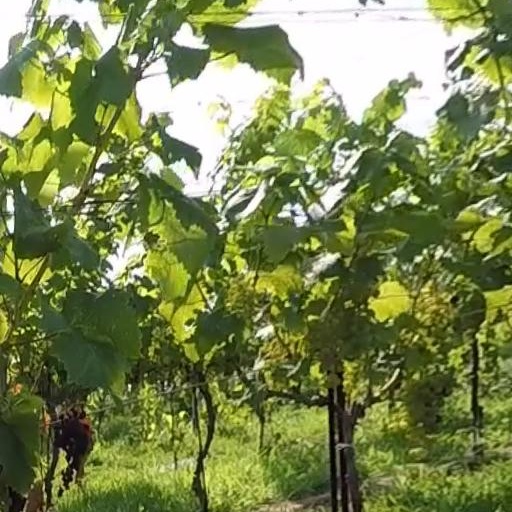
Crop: grape